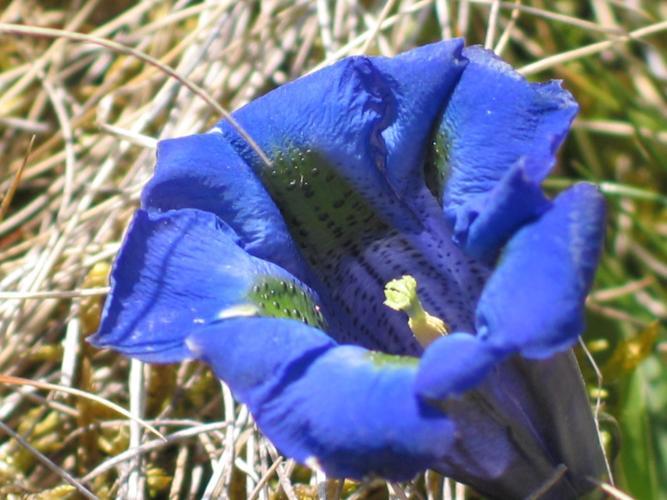
Label: stemless gentian